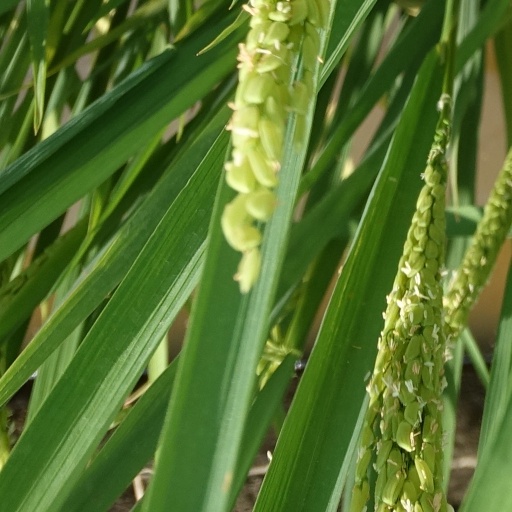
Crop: rice